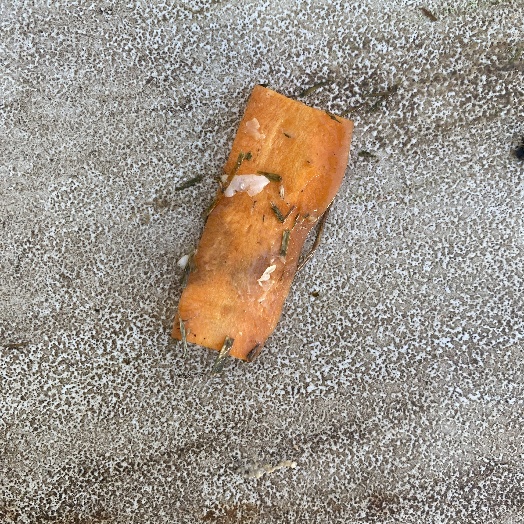
Label: generalcompost